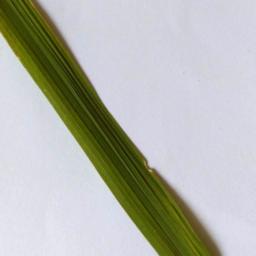
Label: Rice___Healthy